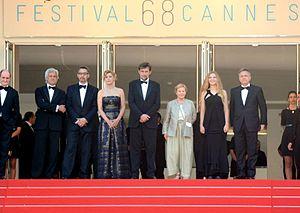
L'équipe du film ""Mia Madre"" au festival de Cannes"
Mia madre est un film dramatique italien réalisé par Nanni Moretti et sorti en 2015. Le film figure dans la sélection officielle au Festival de Cannes 2015, en compétition pour la Palme d'or.
Margherita Buy, née le 15 janvier 1962 à Rome dans la région du Latium, est une actrice et scénariste italienne.